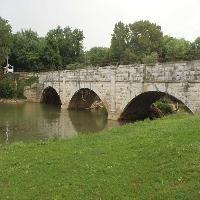
Weather: cloudy or overcast